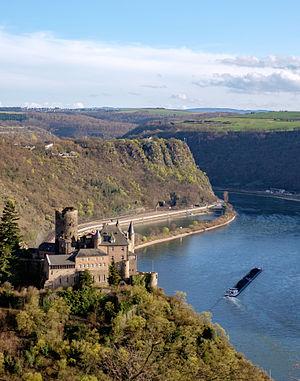
L'Orgue du diable est la septième histoire de la série Yoko Tsuno de Roger Leloup. Elle est publiée pour la première fois du nᵒ 1767 au nᵒ 1793 du journal Spirou, puis en album en 1973.
Le château du Katz est un château allemand surplombant la ville de Sankt Goarshausen en Rhénanie-Palatinat.